Jemmy Wood

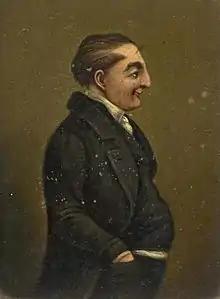
A print by George Rowe of Cheltenham depicting James Wood with the Gloucester Old Bank in the background.

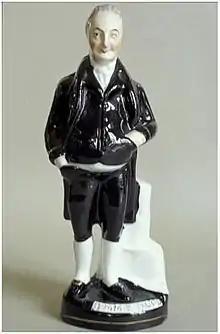
A figure of James Wood.

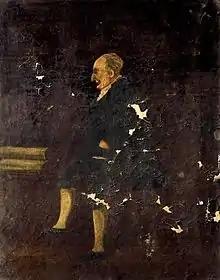
A portrait of James Wood (possibly based on a print by George Rowe).

James "Jemmy" Wood (7 October 1756 – 20 April 1836) was the owner of the Gloucester Old Bank who became nationally known as "The Gloucester Miser". His wealth of around £900,000 was stated at the time to have made him "the richest commoner in His Majesty's dominions".